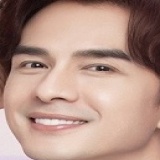
ca sĩ Đan Trường